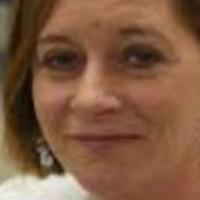
Age group: age 41-55